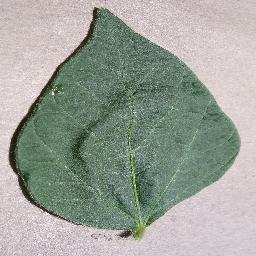
Label: Soybean___healthy